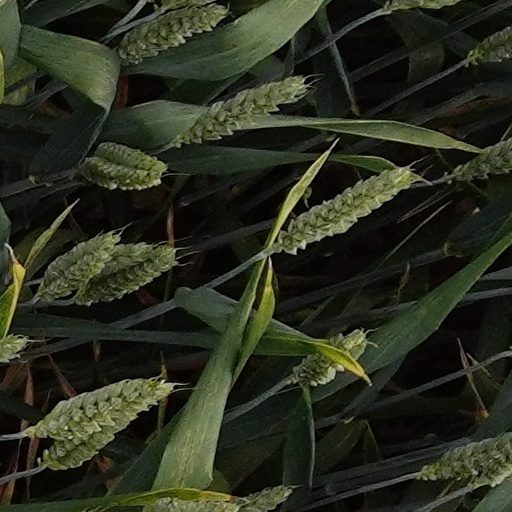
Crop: wheat